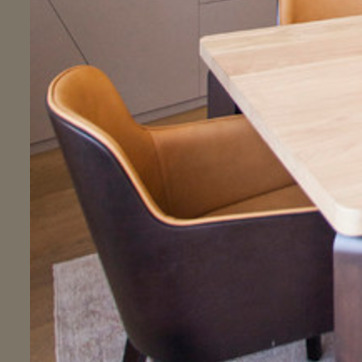
Material: leather